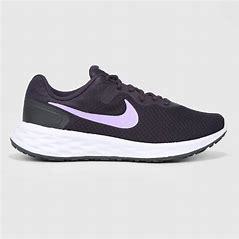
Brand: Nike
Model: Revolution 6 Next Nature